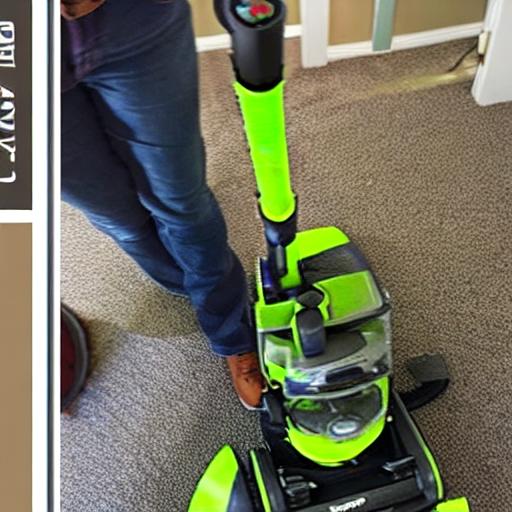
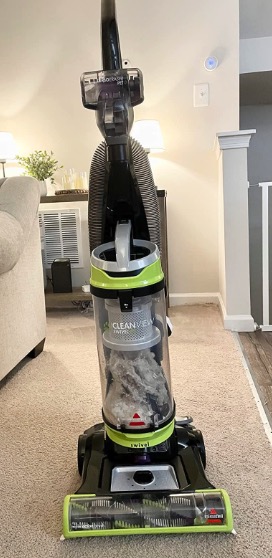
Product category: items_vacuum
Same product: no